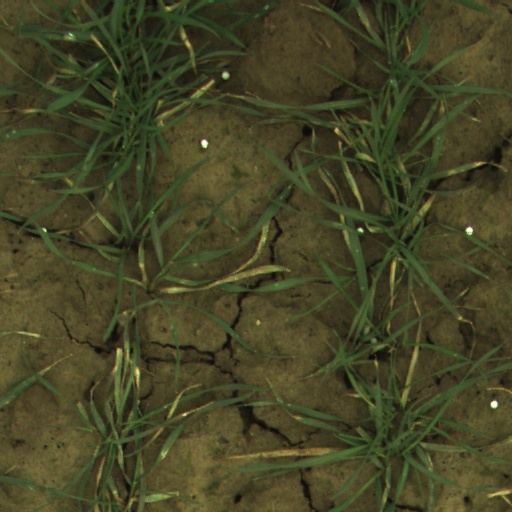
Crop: wheat